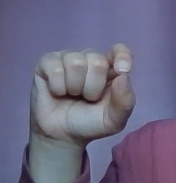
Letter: fa